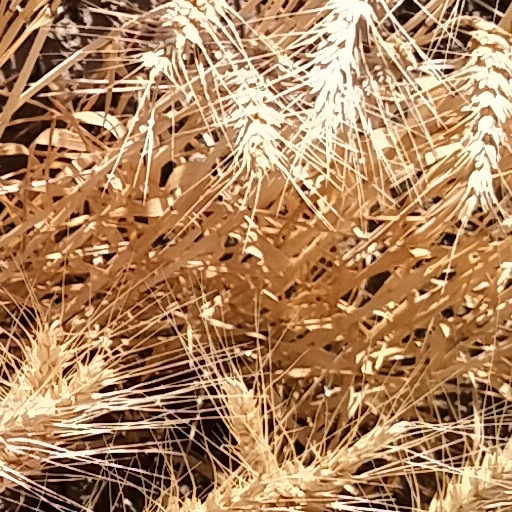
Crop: wheat